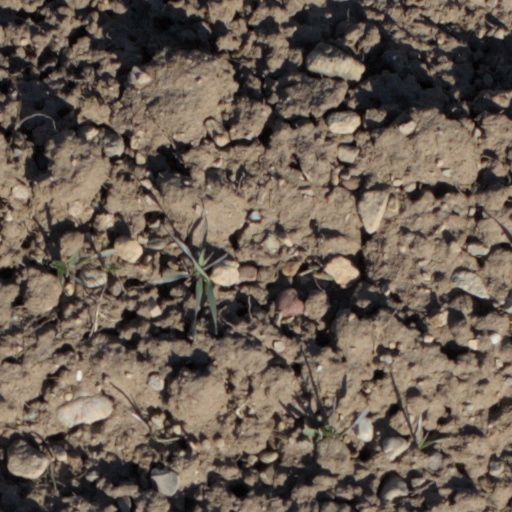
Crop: wheat